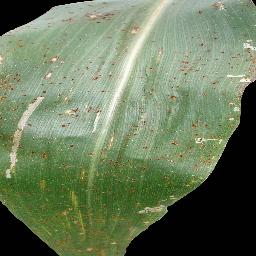
Label: Corn_(Maize)___Common_Rust